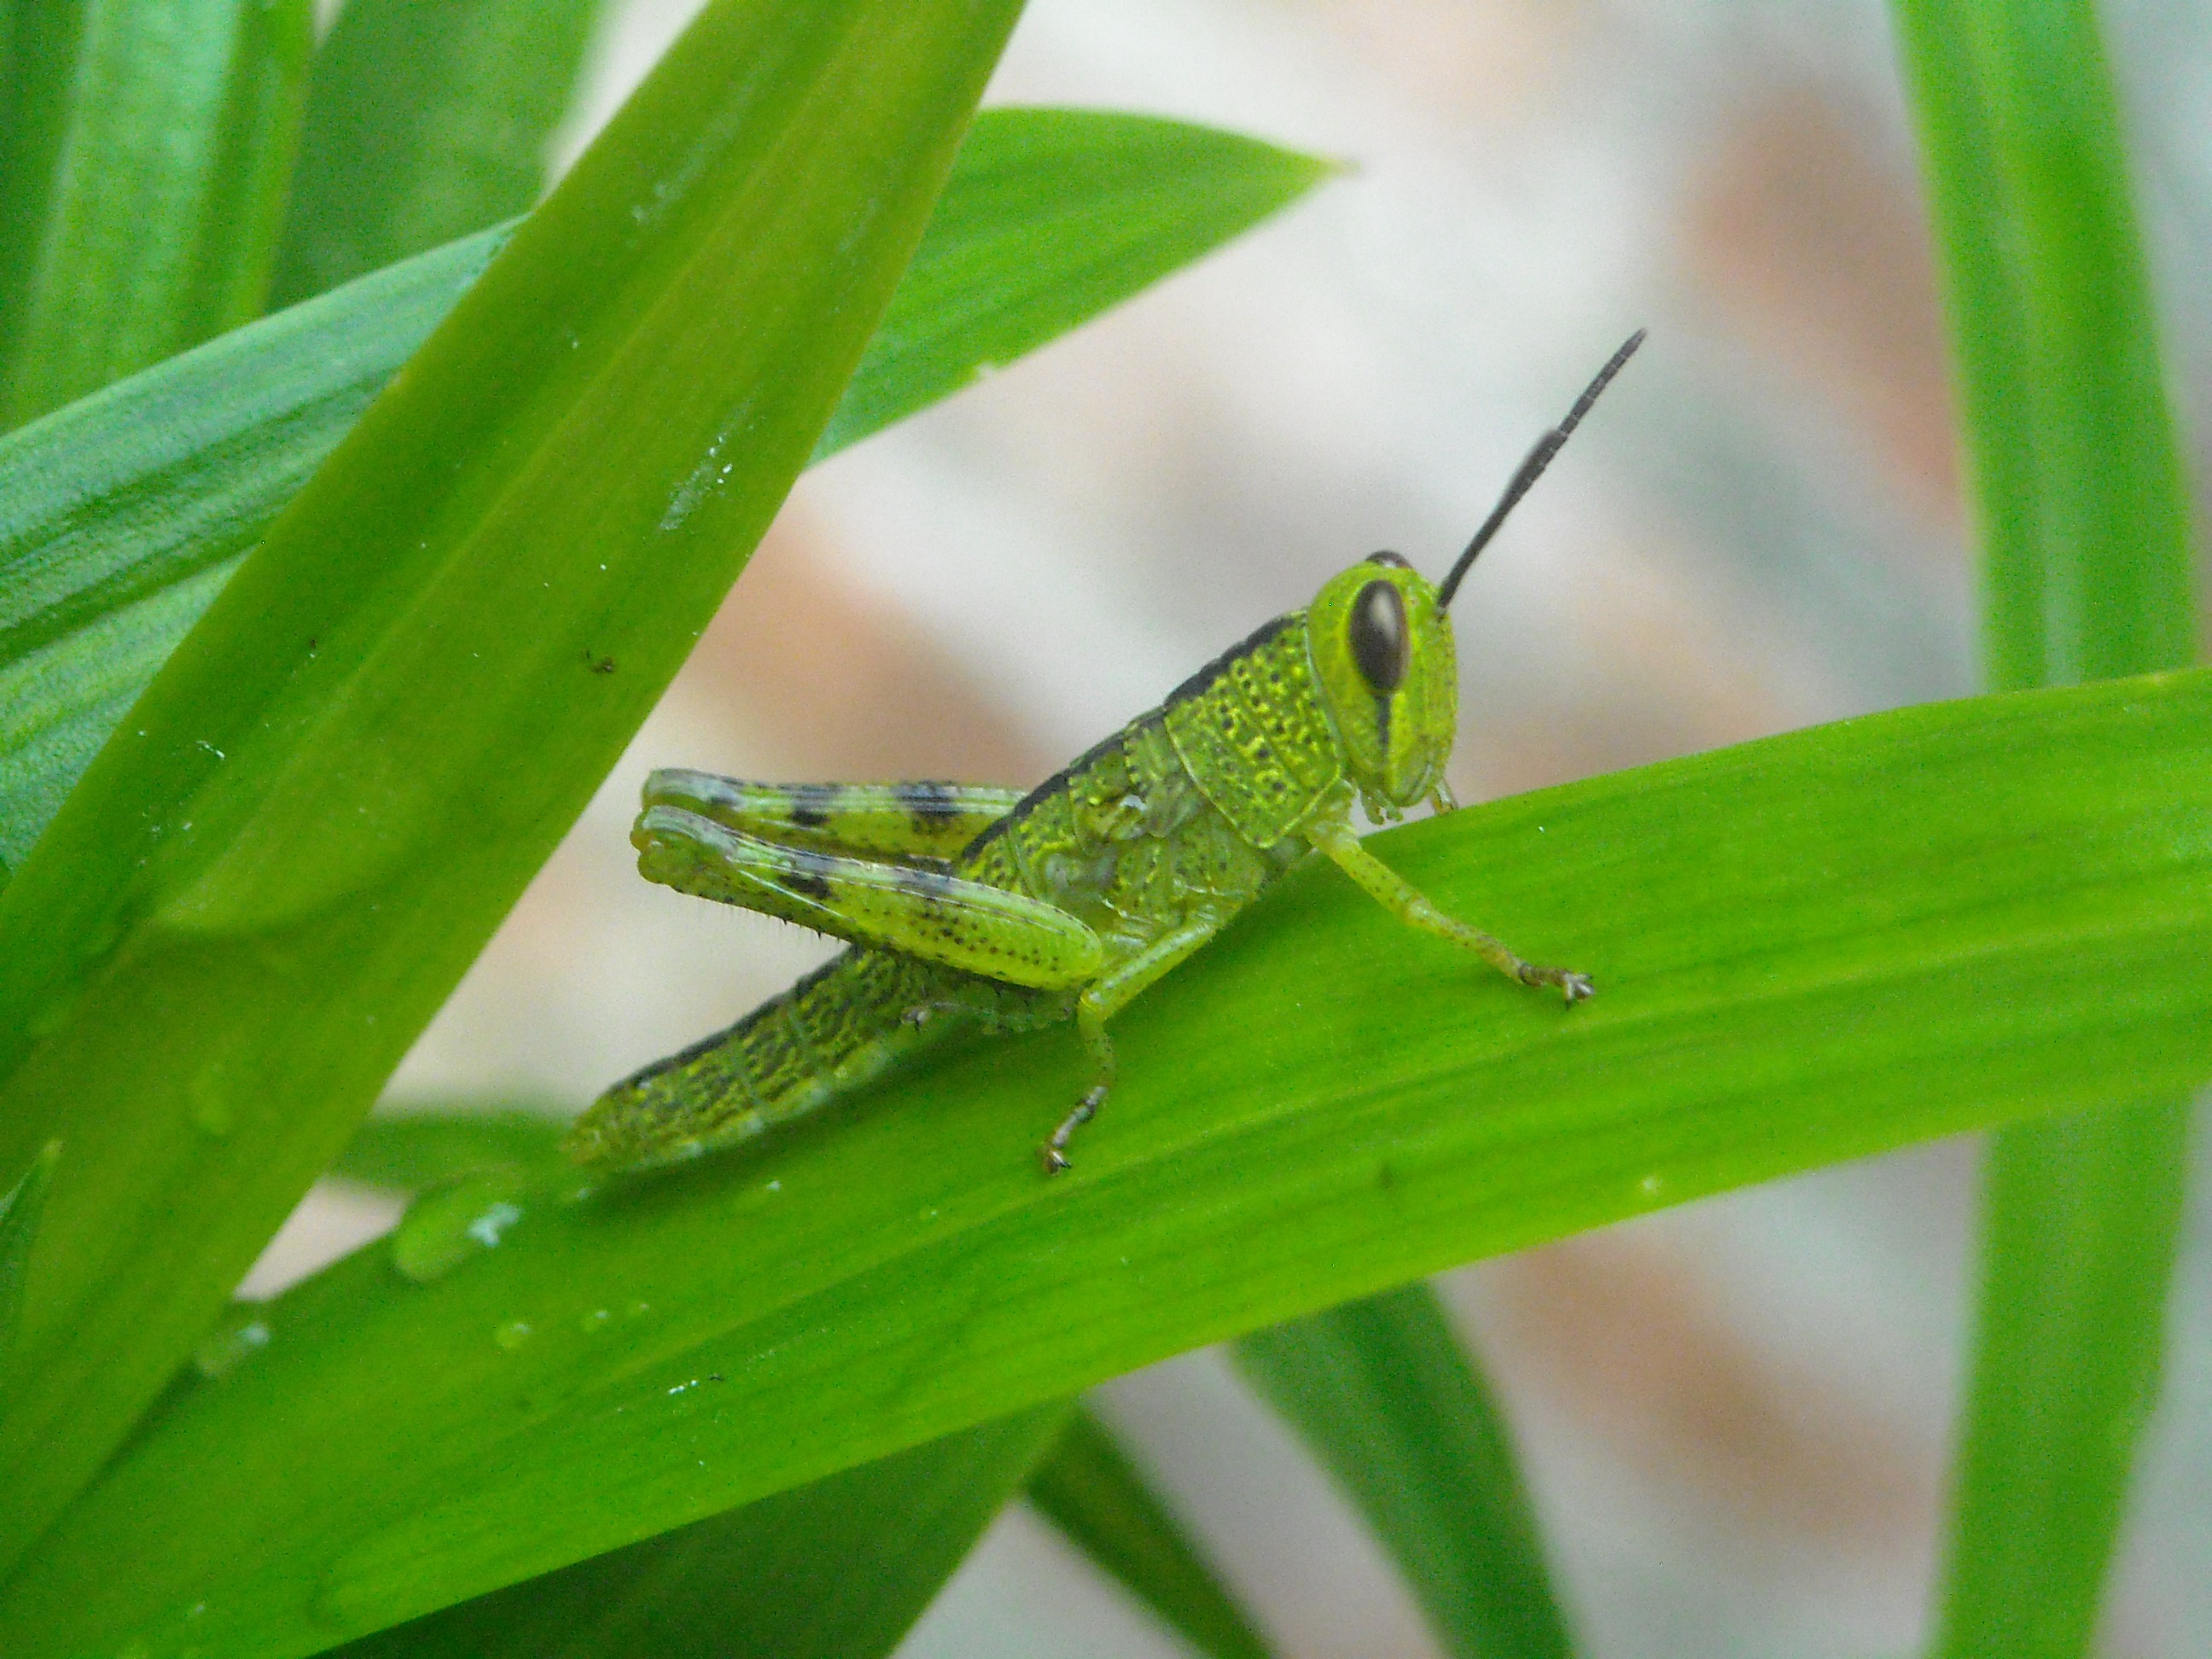
leaf, green, insect, fauna, invertebrate, close up, grasshopper, macro photography, plant stem, cricket like insect, pandan